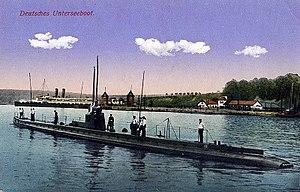
Le Unterseeboot type U 3 était une classe de sous-marins construite en Allemagne pour la Kaiserliche Marine avant la Première Guerre mondiale.
Le sous-marin allemand Unterseeboot 3, navire de tête de type U 3 a été construit par la Kaiserliche Werft de Dantzig, et lancé le 27 mars 1909 pour une mise en service le 29 mai 1909. Il a servi pendant la Première Guerre mondiale sous pavillon de la Kaiserliche Marine.